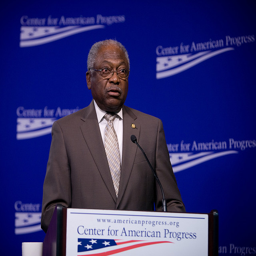
There is a man speaking at the center for american progress
A man in a suit and tie is standing at a podium making a speech.
A man is giving a speech at a podium.
a man wearing glasses and a suit standing in front of a podium with a sign for the Center for American Progress
Man in suit at a podium with a microphone.